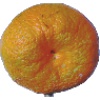
Label: Mandarine 1